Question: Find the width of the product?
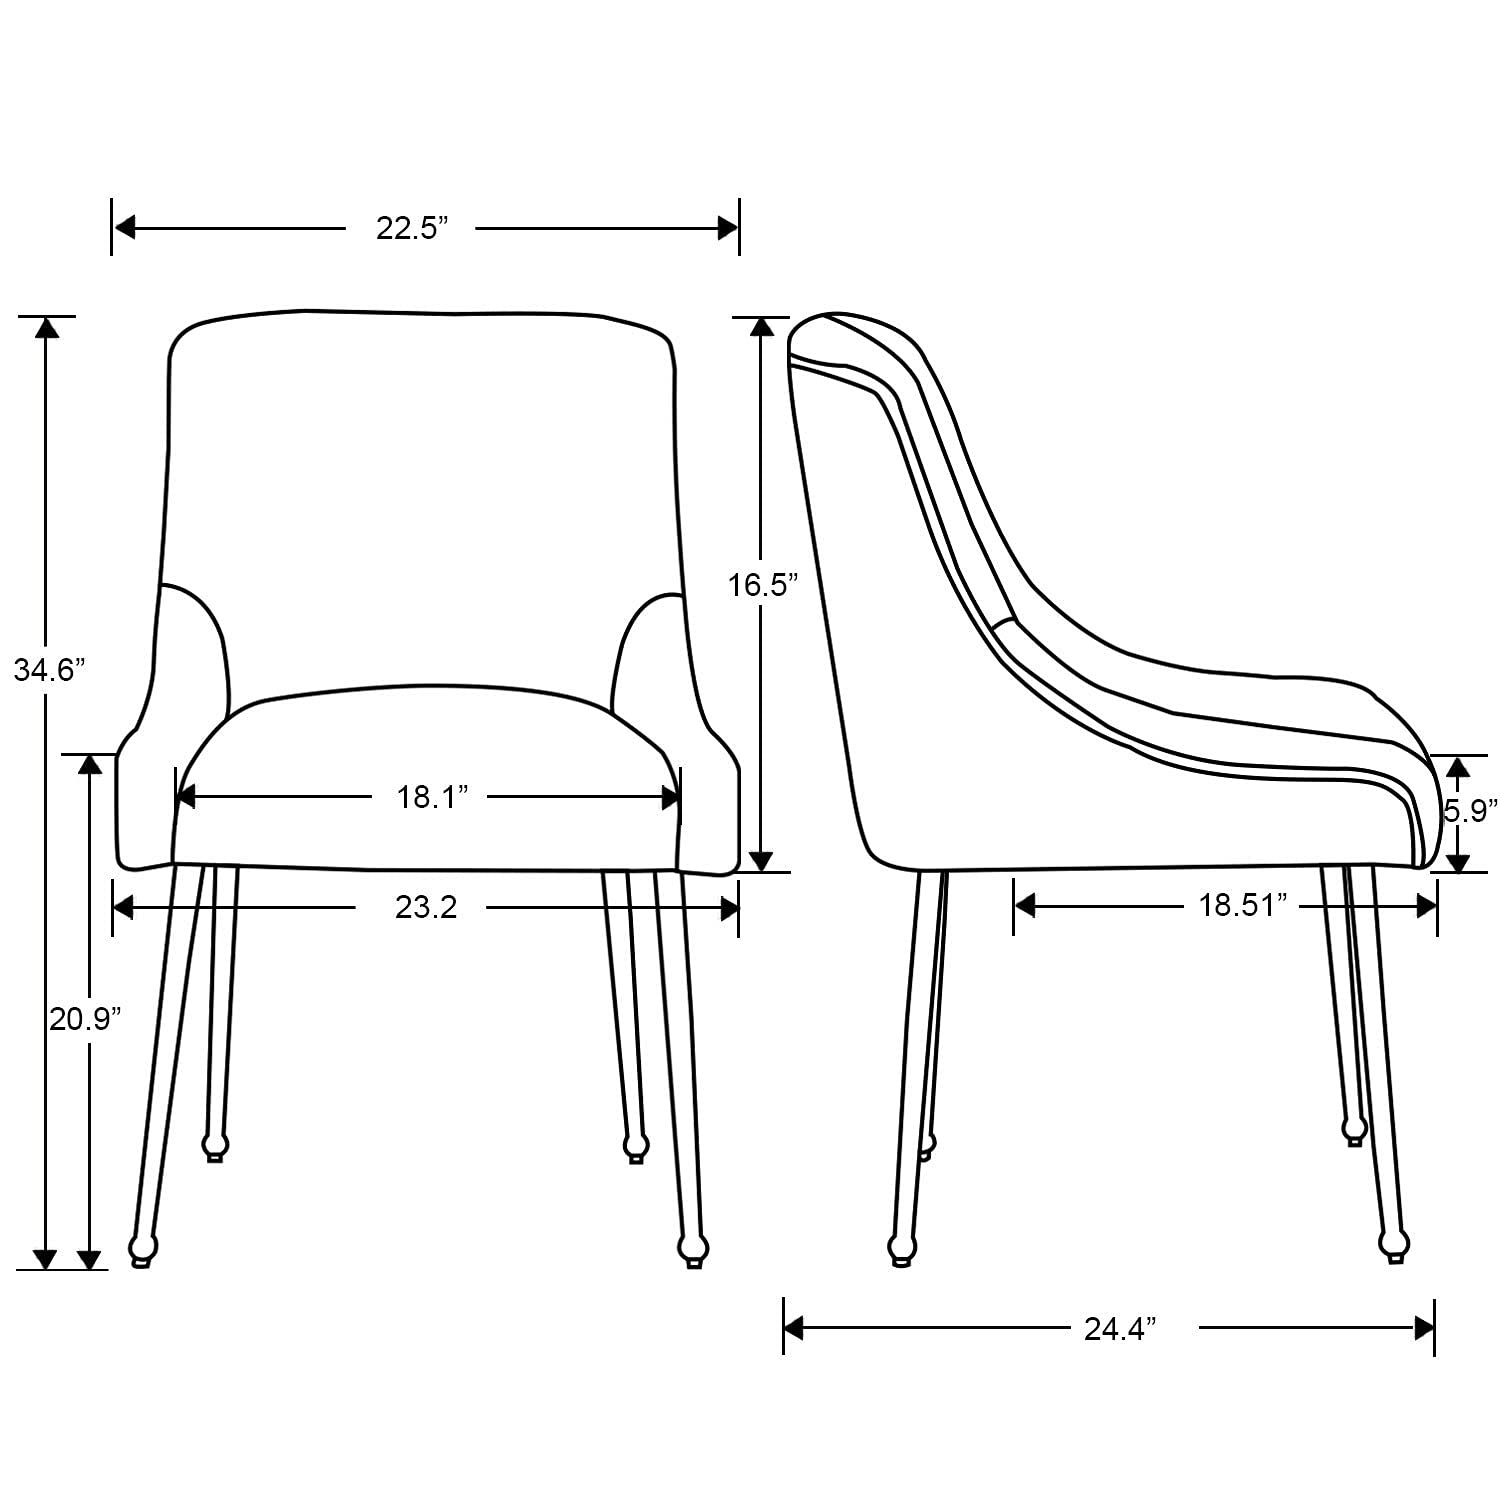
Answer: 24.4 inch